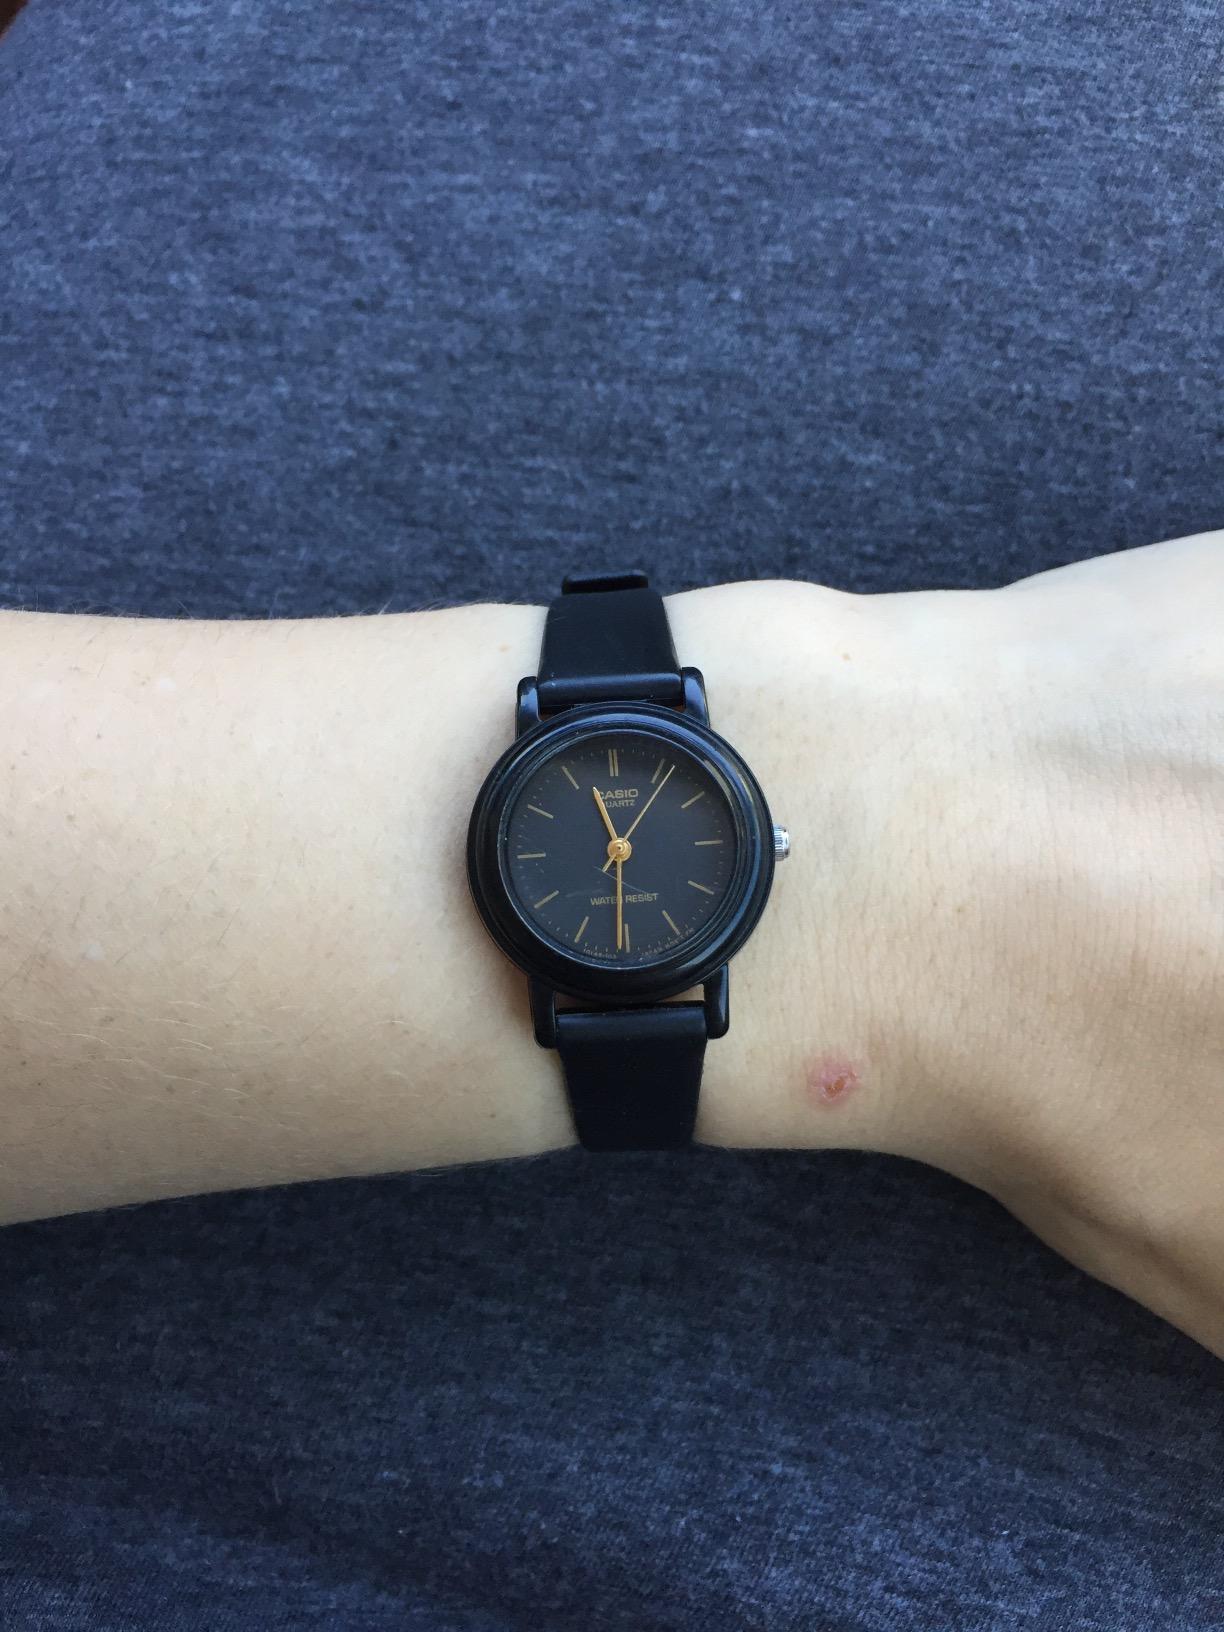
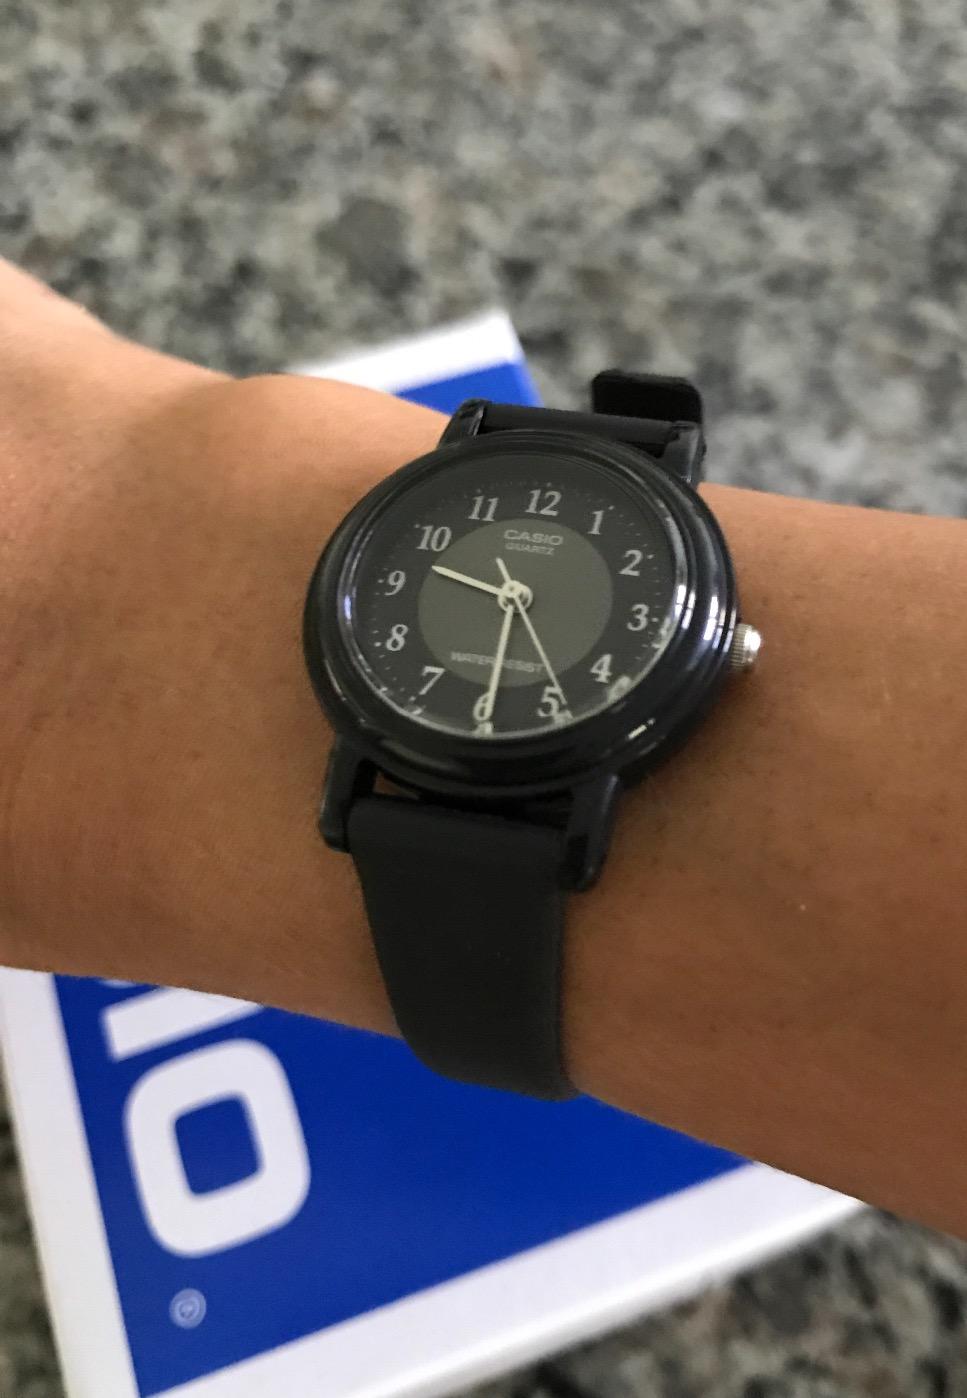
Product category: accessories_watch
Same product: no